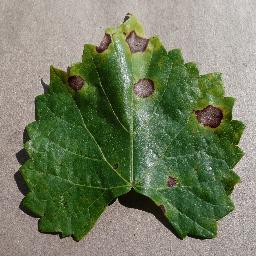
Label: Grape___Black_rot